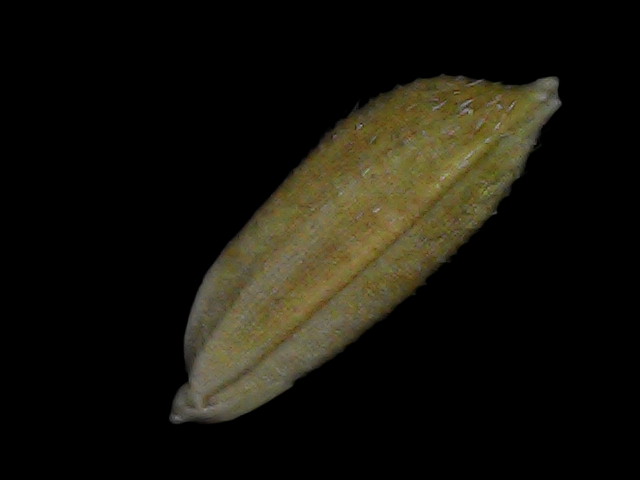
Rice variety: Bd93